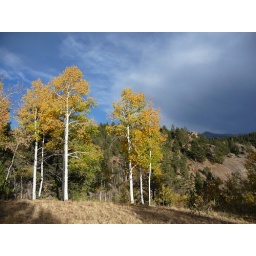
Aspens against gray sky